Rett syndrome

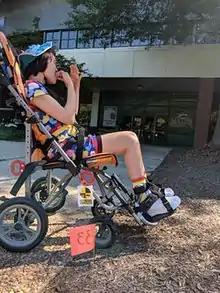
A girl with Rett syndrome mouthing her hands, a common behavior with the syndrome

Prior to the discovery of a genetic cause, Rett syndrome had been designated as a pervasive developmental disorder by the "Diagnostic and Statistical Manual of Mental Disorders" (DSM), together with the autism spectrum disorders. Some argued against this conclusive assignment because RTT resembles non-autistic disorders such as fragile X syndrome, tuberous sclerosis, or Down syndrome that also exhibit autistic features.